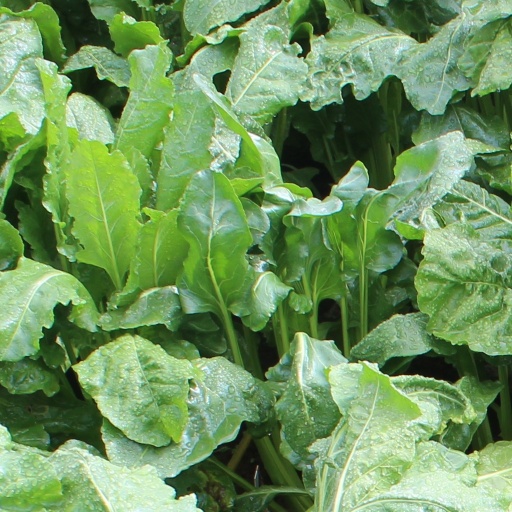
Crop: sugar beet